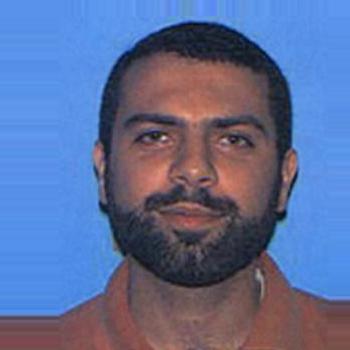
Age: 22